Peter I of Serbia

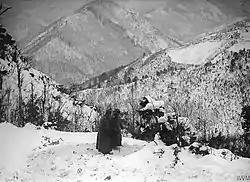
Peter I during the Great Retreat

Peter I of Serbia saw Imperial Russia as Serbia's main ally. Russia opposed the previous politics of the Obrenović dynasty which heavily relied on Austria-Hungary, which the Serbian public detested.